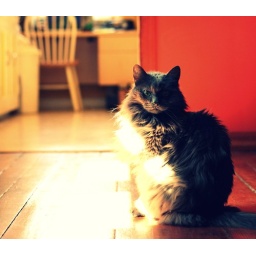
photo shoots with animals i fall in love with......this was just one of the colorful gifts from my day.